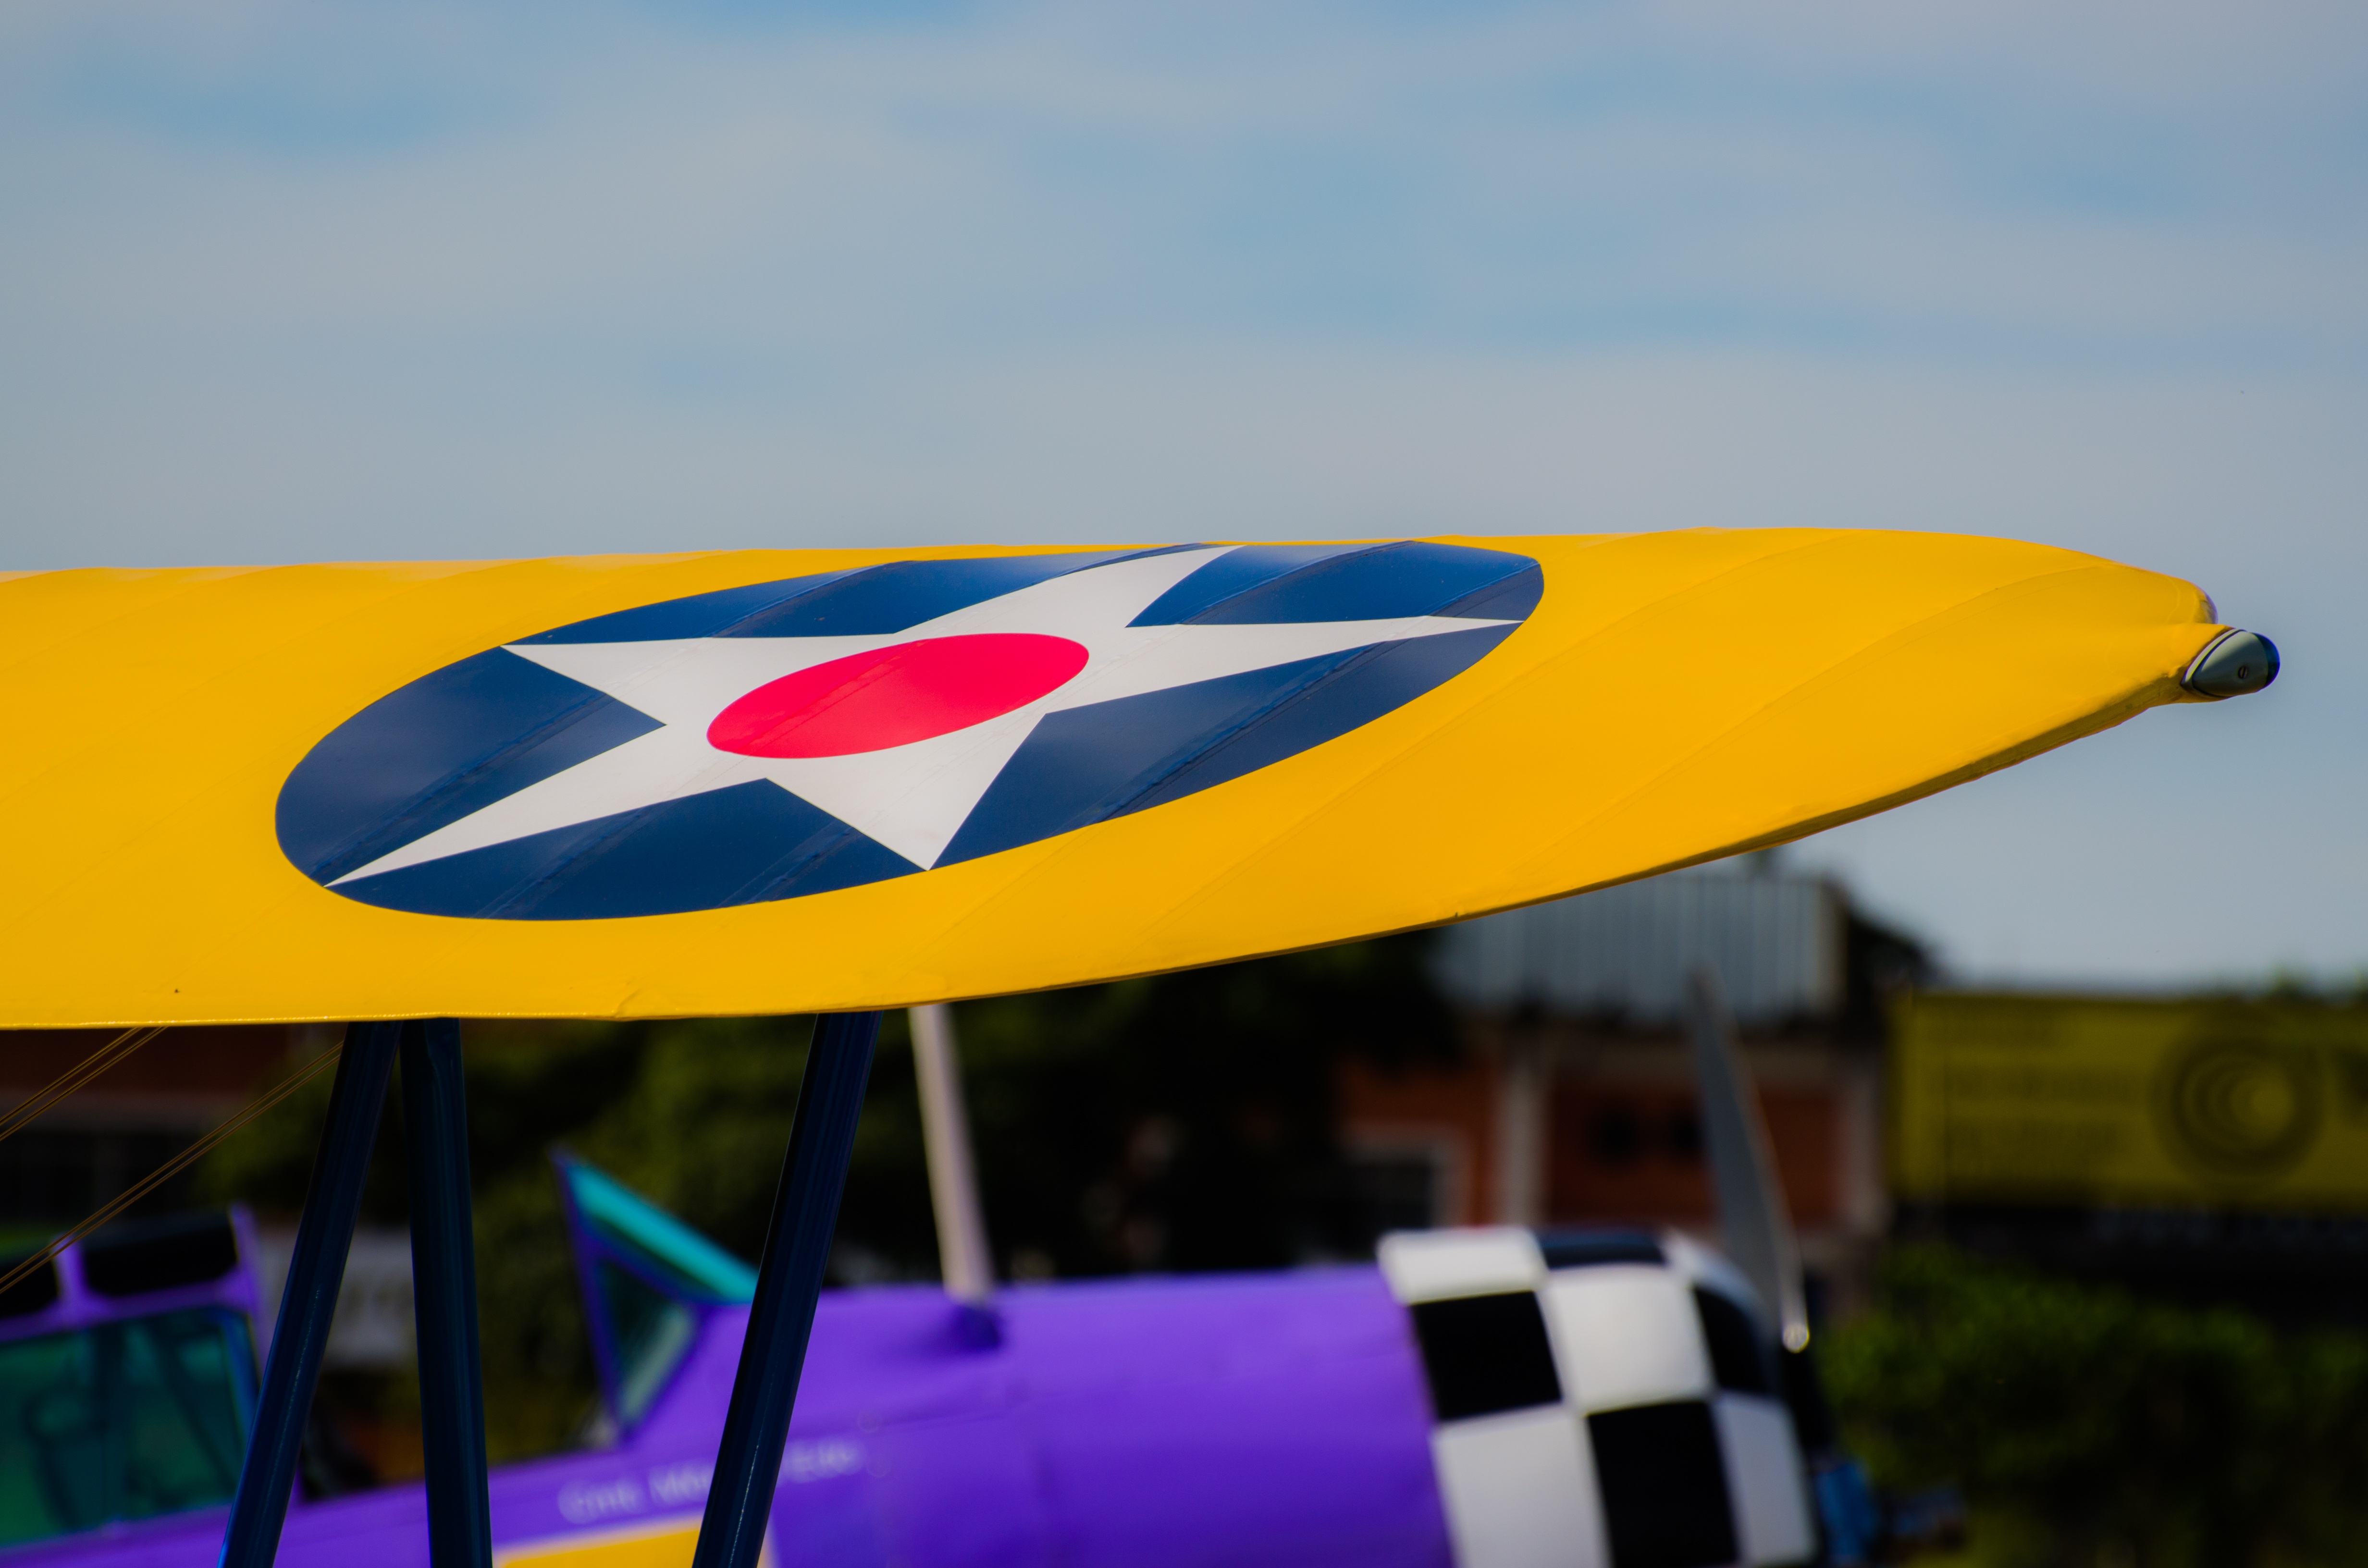
sky, star, airplane, plane, aircraft, daytime, aviation, yellow, monoplane, air travel, atmosphere of earth, aza